Bavlinsky District

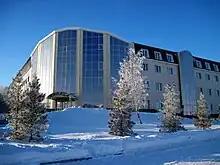
Ivolga sanatorium

As of 2020, the Bavlinsky District ranks 15th out of 44 in the rating of the republic's districts in terms of quality of life. The rating was formed on the basis of local budget revenues, average monthly salaries, level of infrastructure development, investment in fixed assets and other indicators.